Samphrey

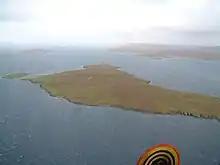
Samphrey and the view down Yell Sound

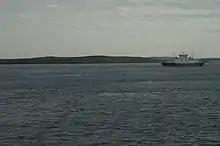
Samphrey with one of the Yell Sound ferries passing

Samphrey is an uninhabited island in the Shetland Islands, Scotland. One of Fair Isle's old names is "Friðarey" which is of similar origin.